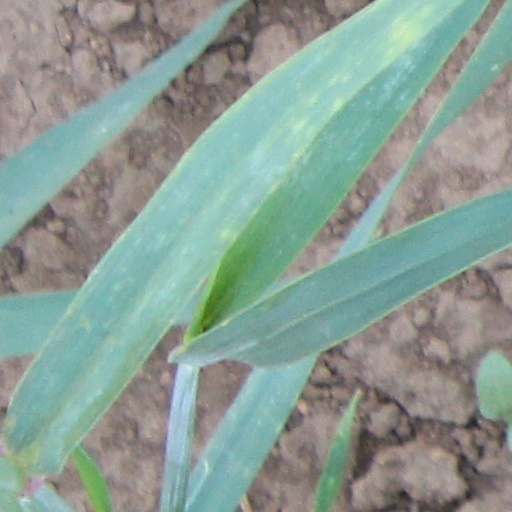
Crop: wheat